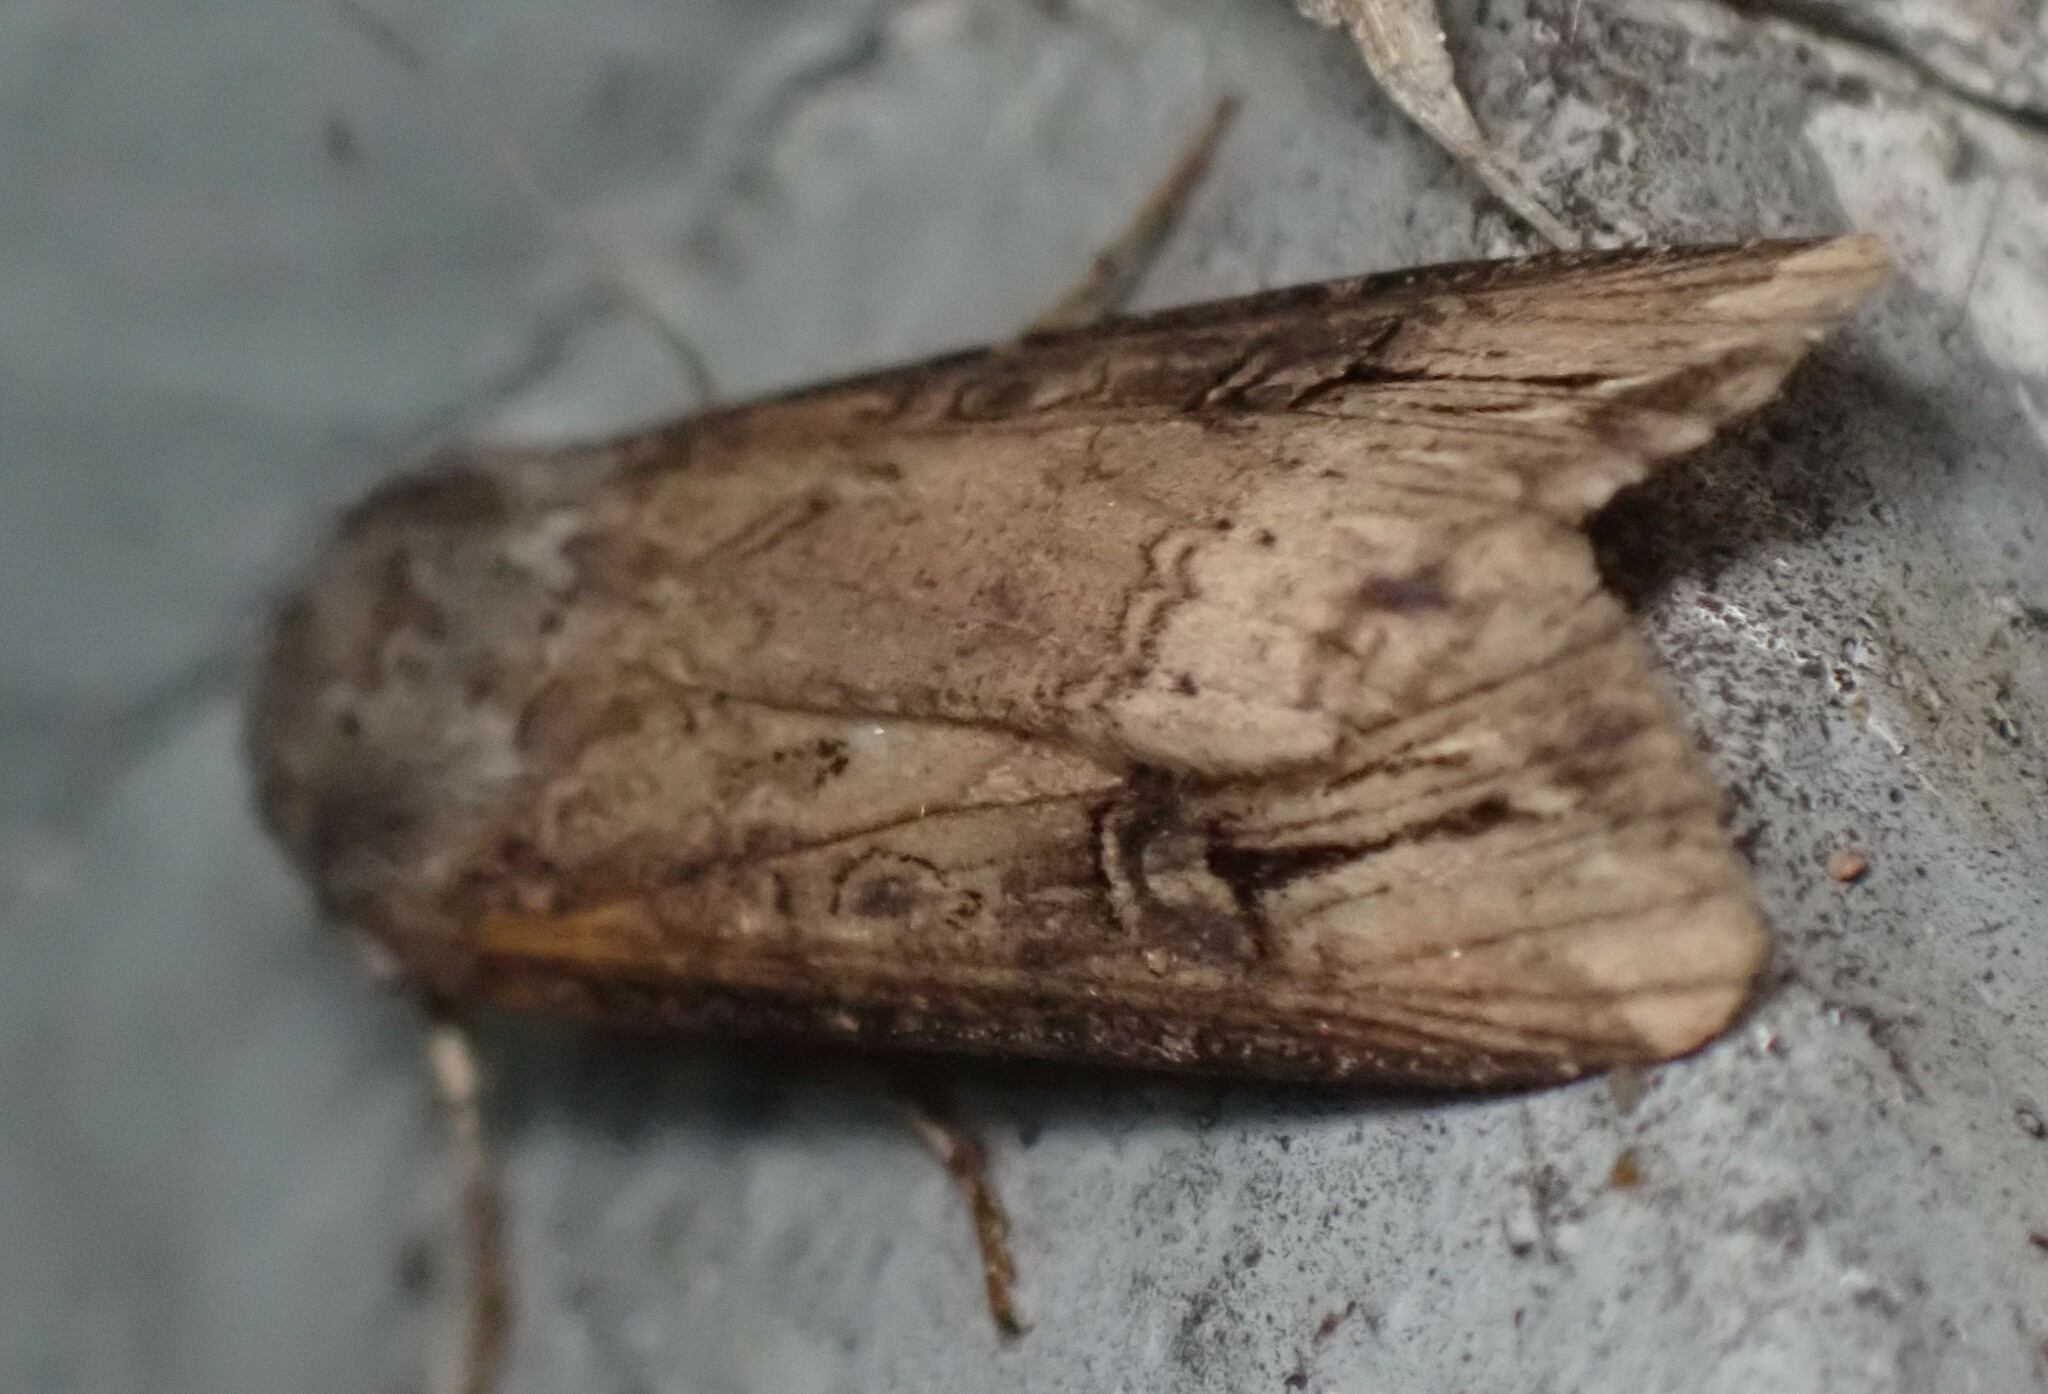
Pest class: cutworms